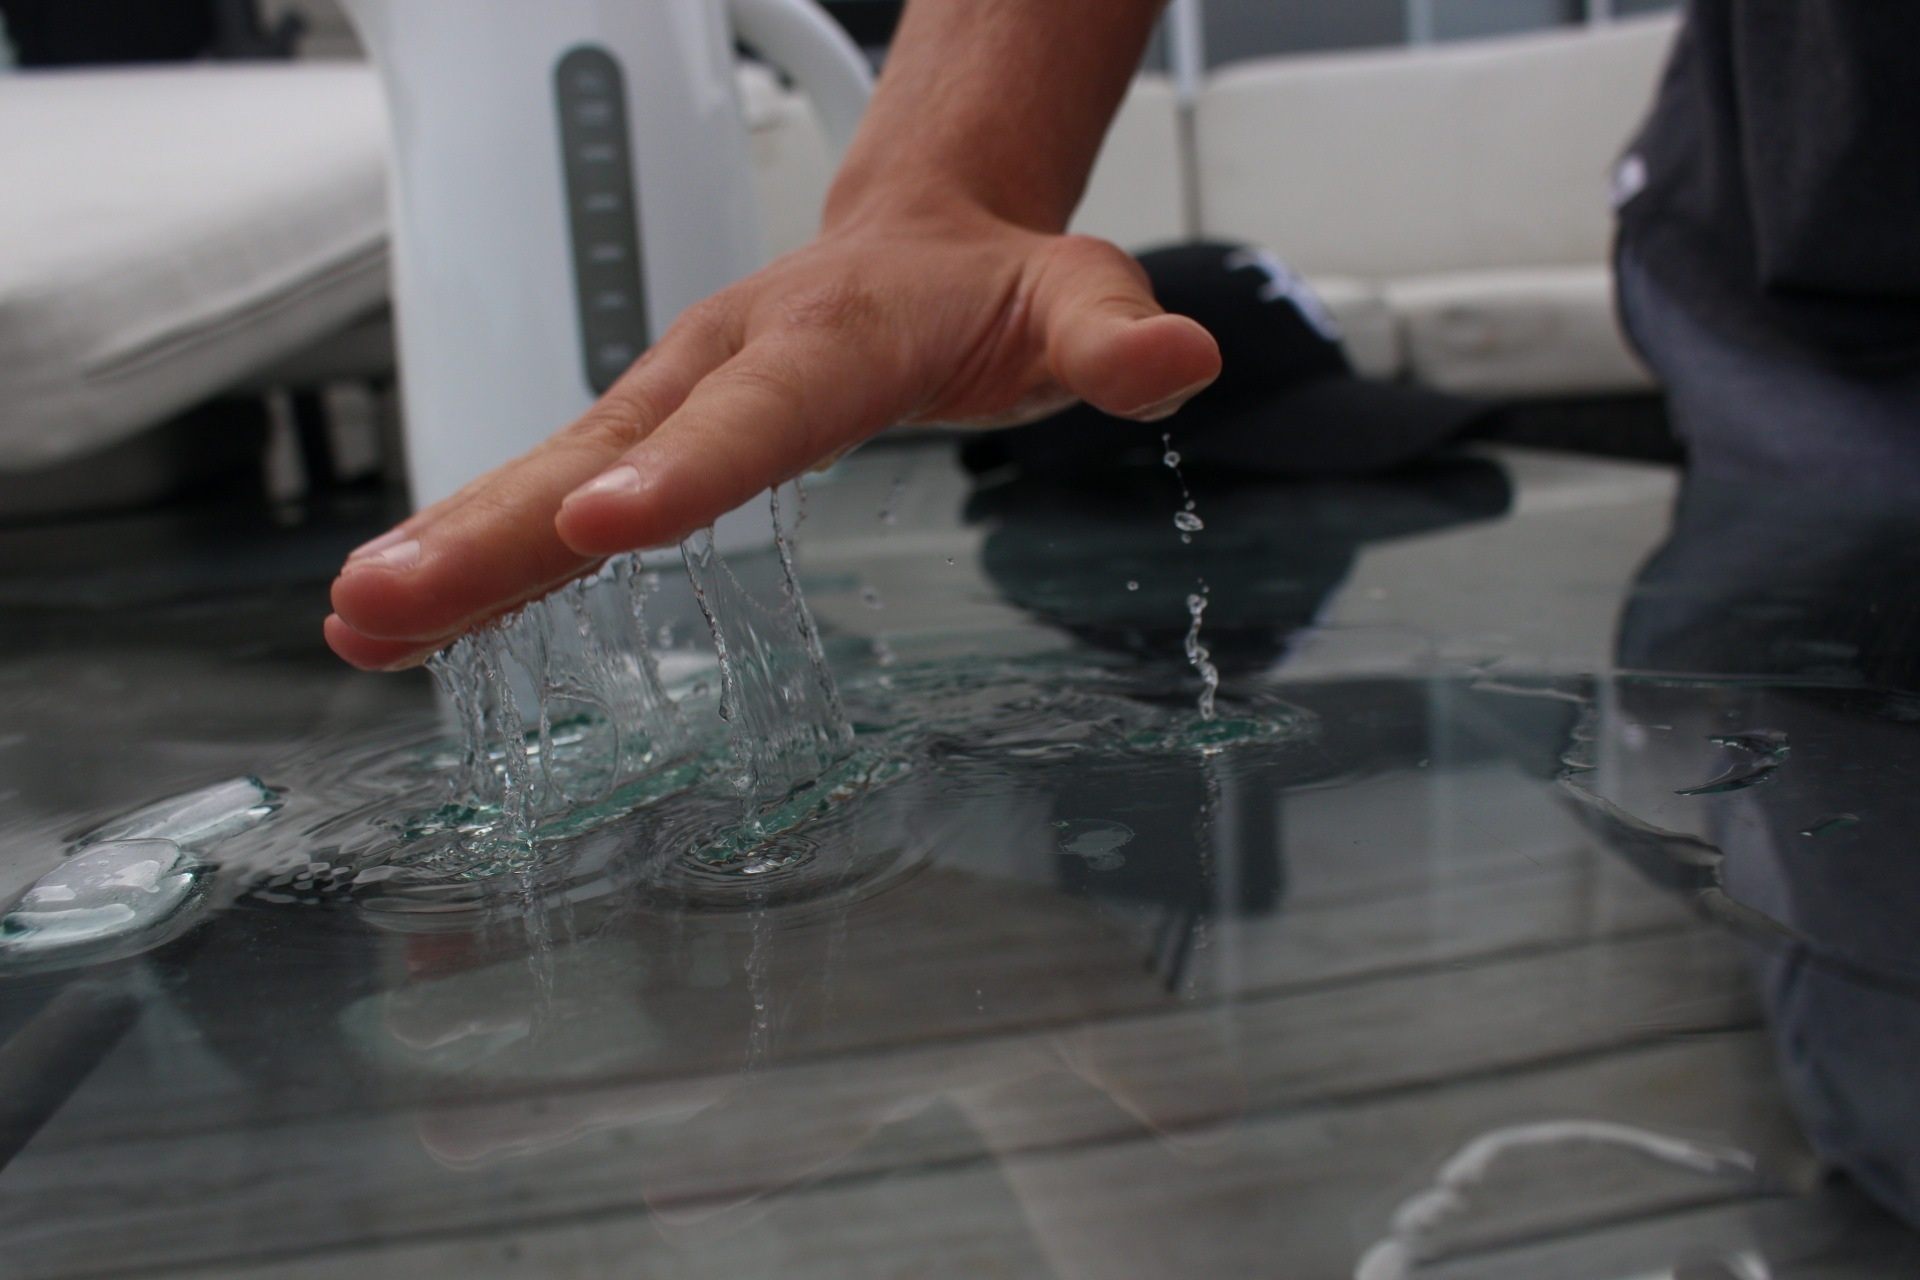
hand, glass